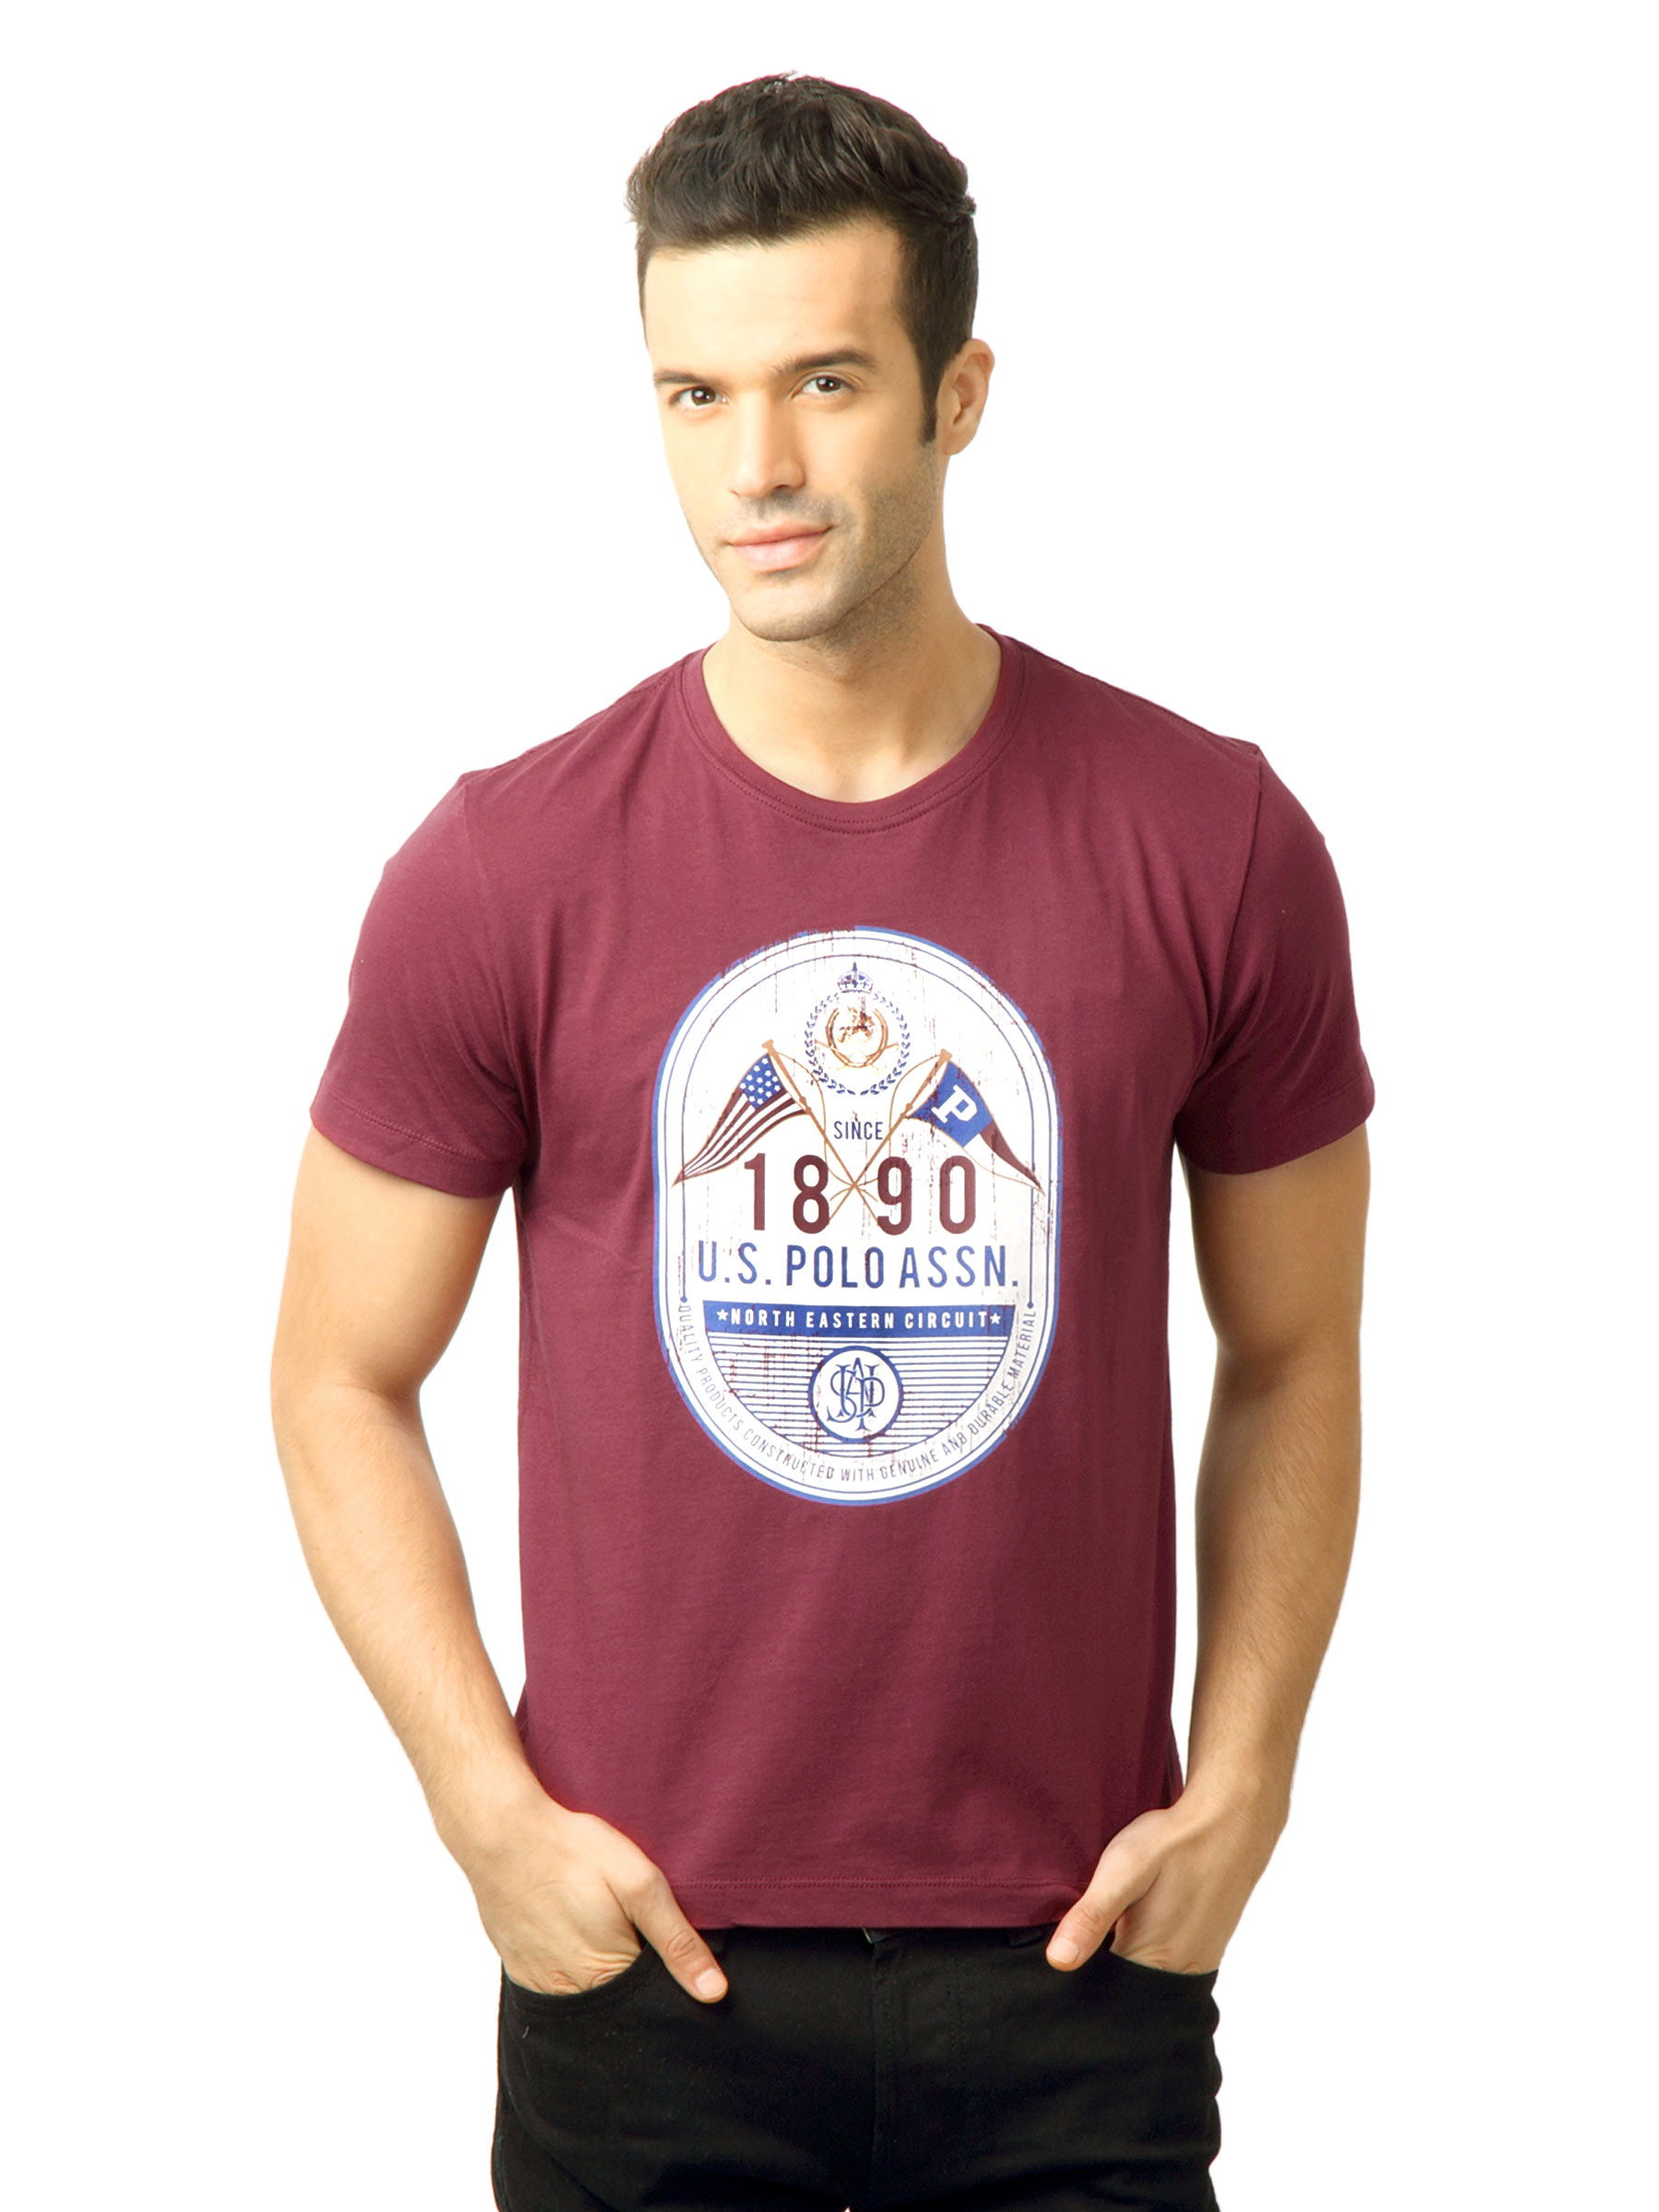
U.S. Polo Assn. Men Red Printed T-shirt
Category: Apparel / Topwear / Tshirts
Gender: Men
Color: Red
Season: Fall 2011
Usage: Casual